Paste (pasty)
Also known as:
en-simple - Simple English: Paste
es - Spanish: Paste
jv - Javanese: Pasté
Category: pastry (savoury pie)
Cuisine: Mexican
Associated cuisines: Mexican
Area: Hidalgo
Countries: Mexico
Region: Central America

This dish is a small pastry. They are stuffed with a variety of fillings including potatoes and ground beef, apples, pineapple, sweetened rice, or other typical local ingredients.

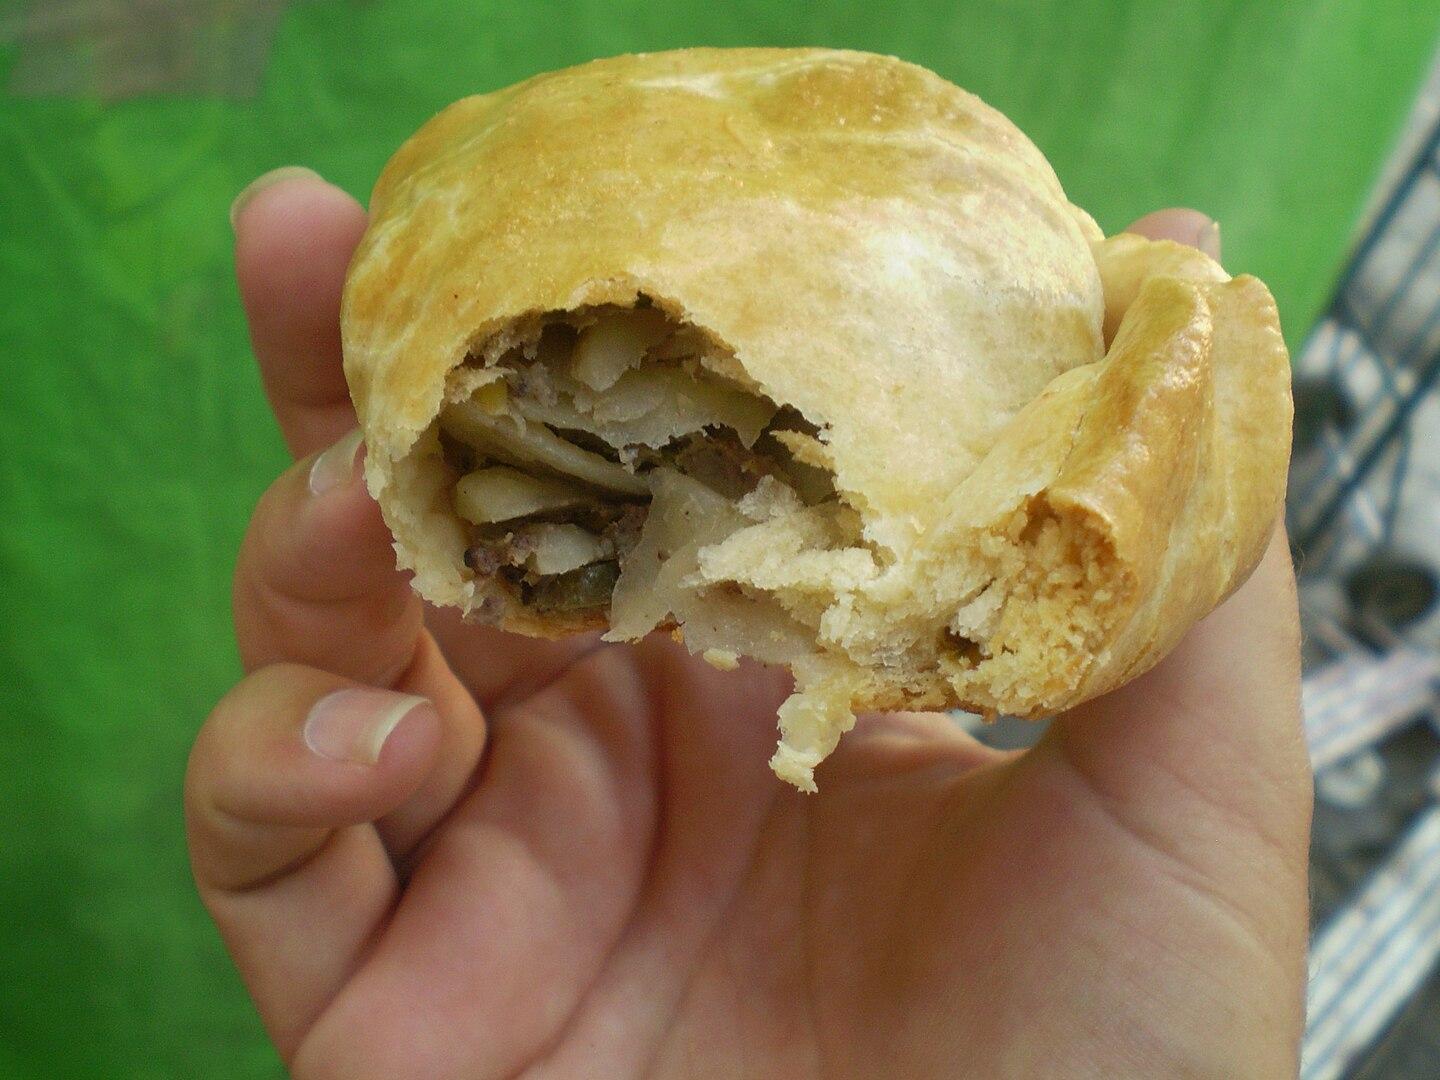